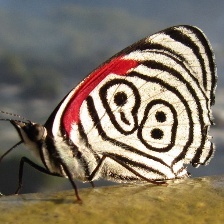
Species: AN 88